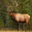
Label: deer